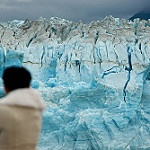
Scene: Outdoor